Petru-Alexandru Luncanu

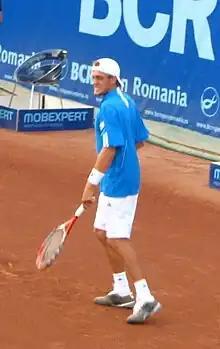
Petru-Alexandru Luncanu at the 2008 BCR Open Romania

Petru-Alexandru Luncanu (born 7 May 1989) is a Romanian professional tennis player. Luncanu has played on the ITF Men's Circuit, the ATP Challenger Tour and for the Romania Davis Cup Team. On 2 November 2009 he reached his highest ATP singles ranking of 304 whilst his highest doubles ranking was 286, which he achieved on 2 November 2015. In 2023, Luncanu was banned from professional tennis for five years and fined $40,000 by the International Tennis Integrity Agency after being found guilty of five match fixing charges between 2017 and 2021.